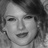
Emotion: neutral